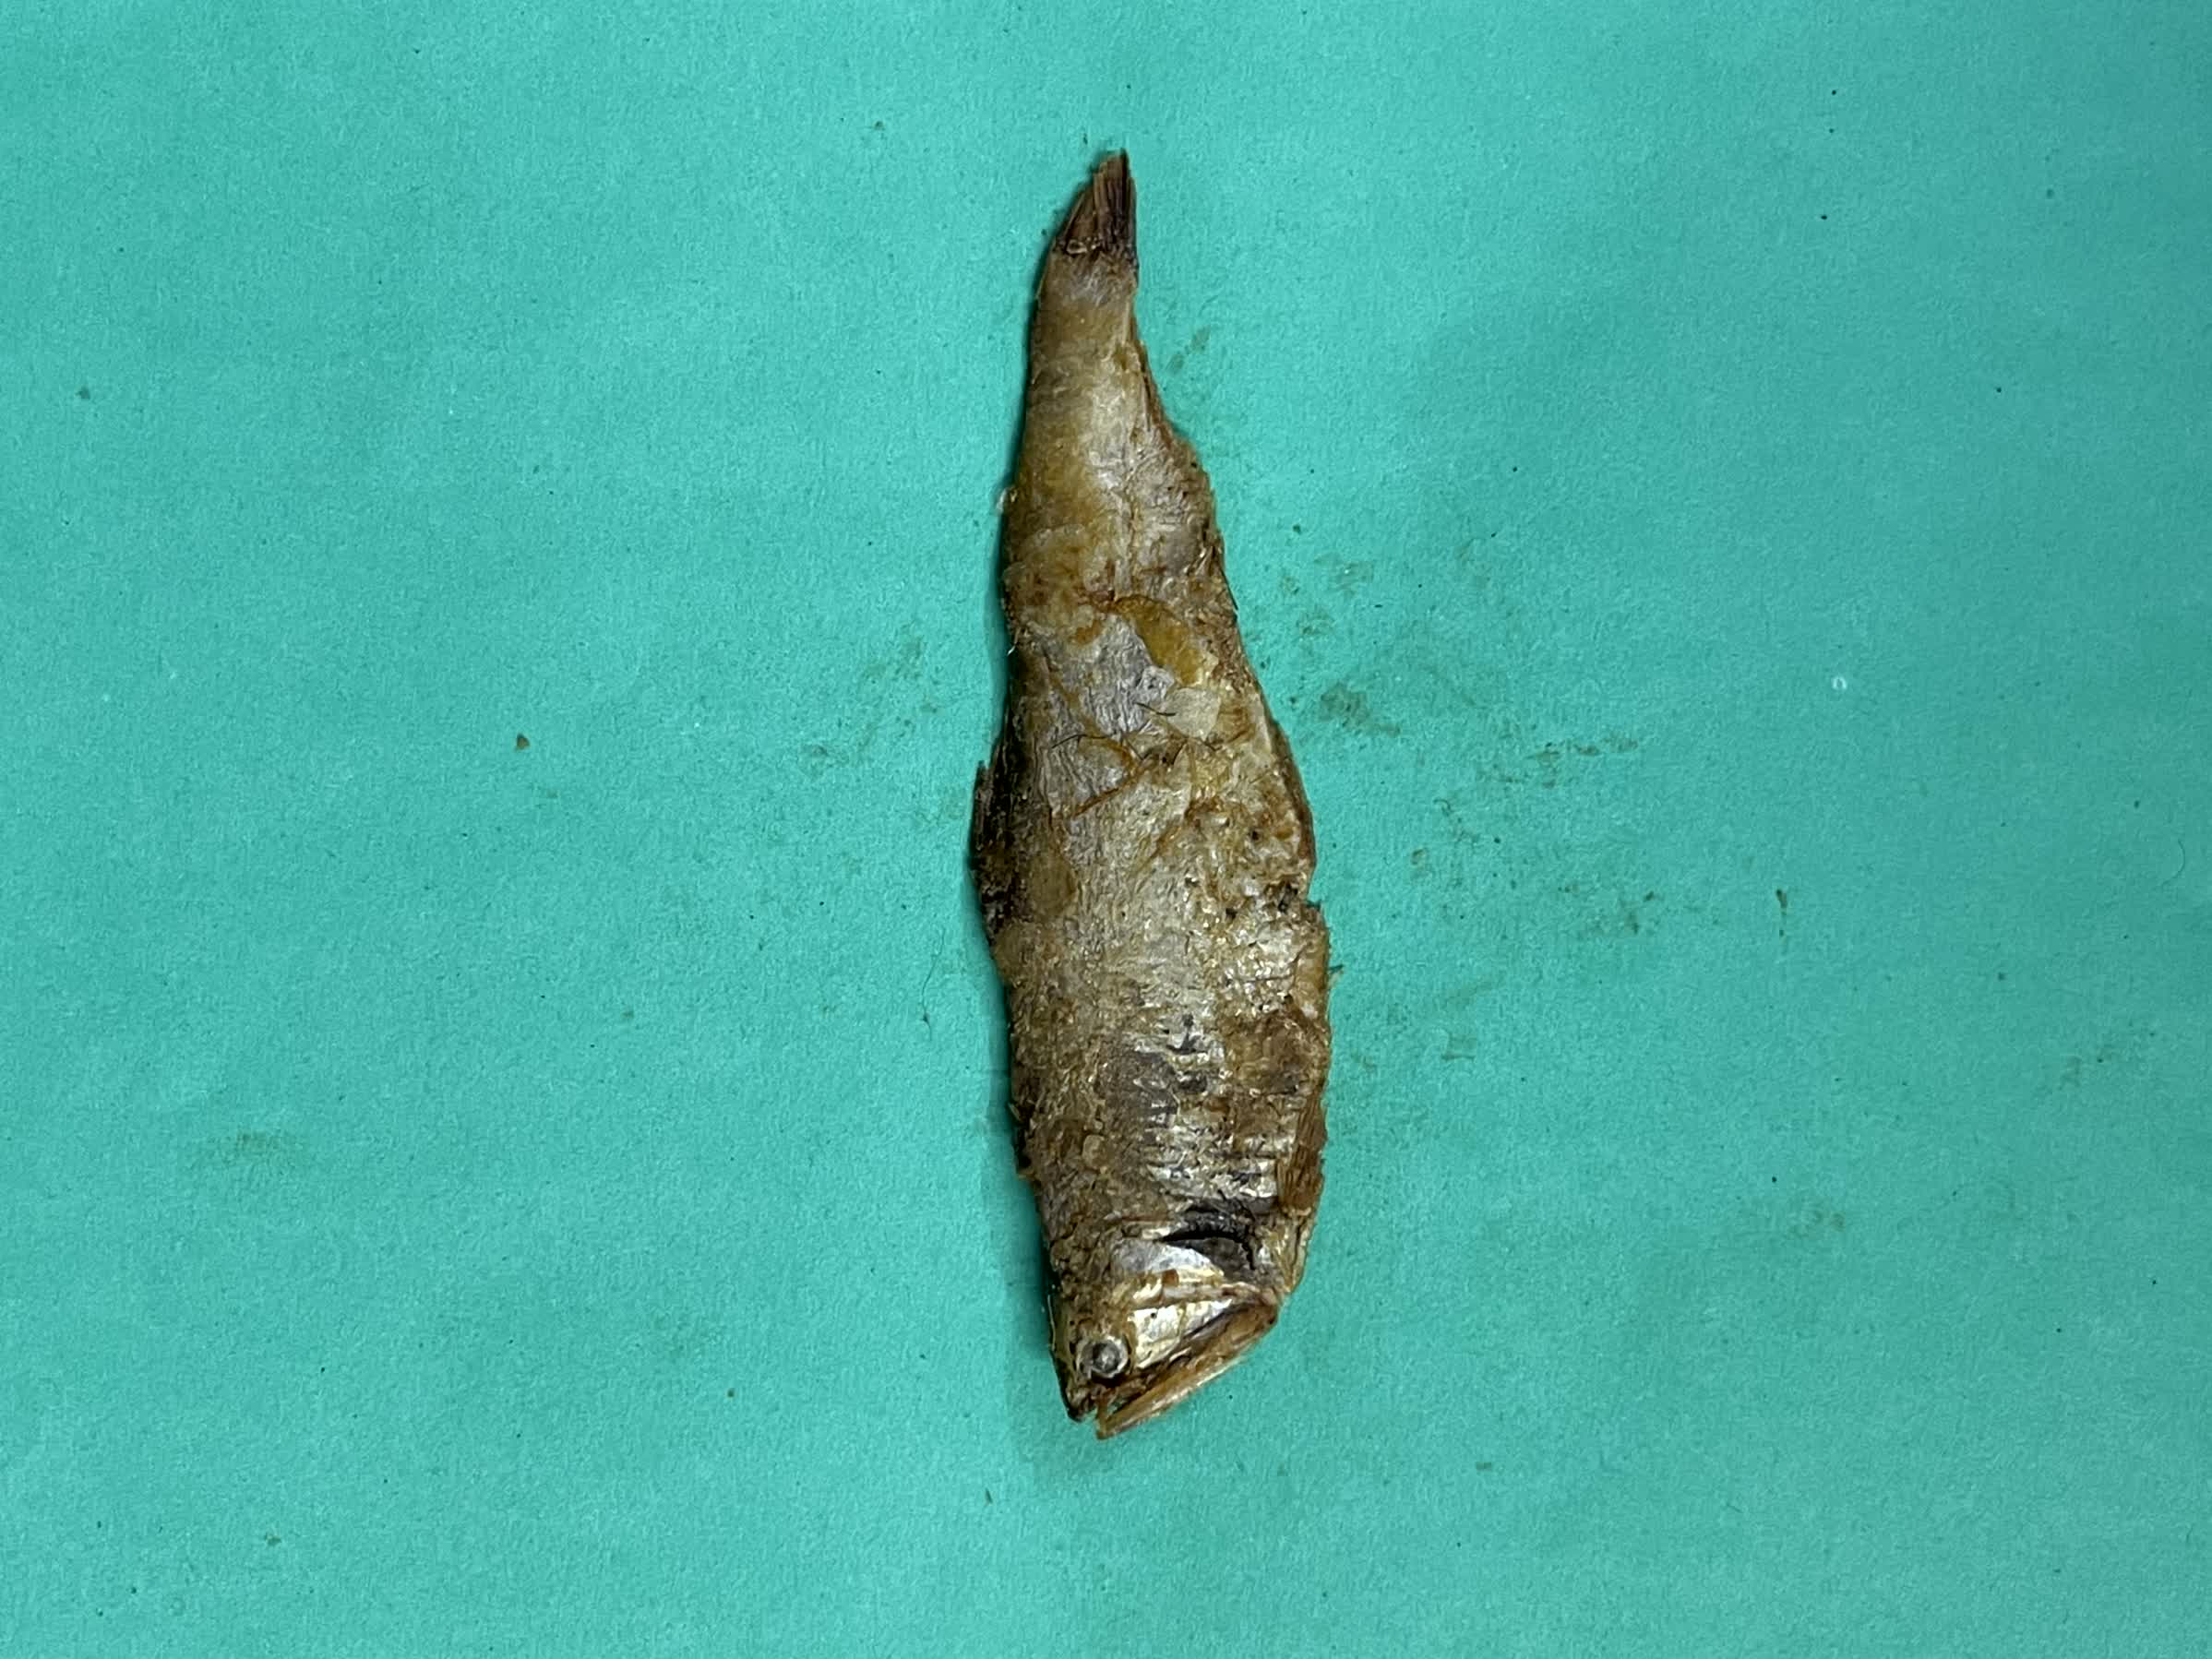
Species: Bashpata